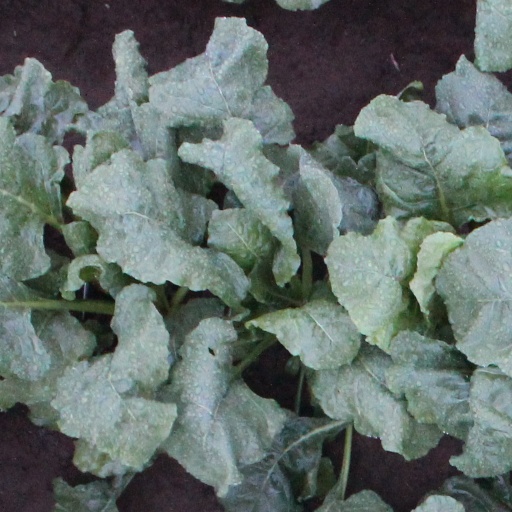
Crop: sugar beet